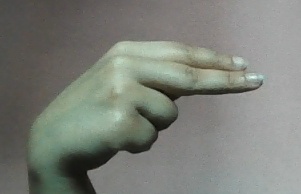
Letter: ain